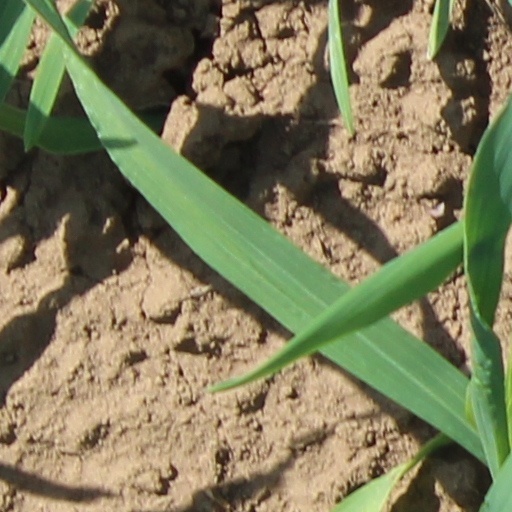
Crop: wheat